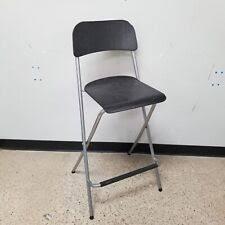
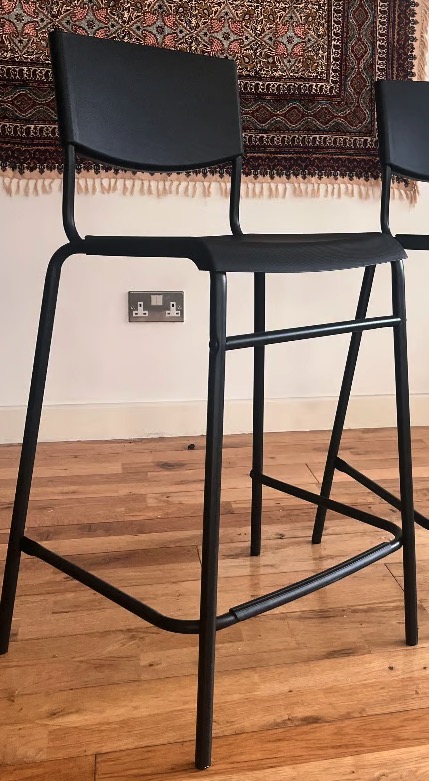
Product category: stool
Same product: no